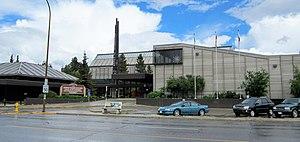
Les provinces et les territoires du Canada sont les entités administratives dont le territoire couvre totalement le territoire canadien. Le Canada compte dix provinces : l'Alberta, la Colombie-Britannique, l'Île-du-Prince-Édouard, le Manitoba, le Nouveau-Brunswick, la Nouvelle-Écosse, l'Ontario, le Québec, la Saskatchewan et Terre-Neuve-et-Labrador, ainsi que trois territoires fédéraux : les Territoires du Nord-Ouest, le Nunavut et le Yukon.